Uri Lifschitz

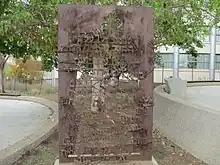

Uri Lifschitz was born on Kibbutz Givat HaShlosha in Mandatory Palestine. He served in the Israel Defense Forces paratrooper Unit 101 under Ariel Sharon. He began painting in the 1950s. In the 1960s and 1970s he was one of the founders of the 10 Plus group which posed an alternative to the lyrical abstract style of the New Horizons movement.